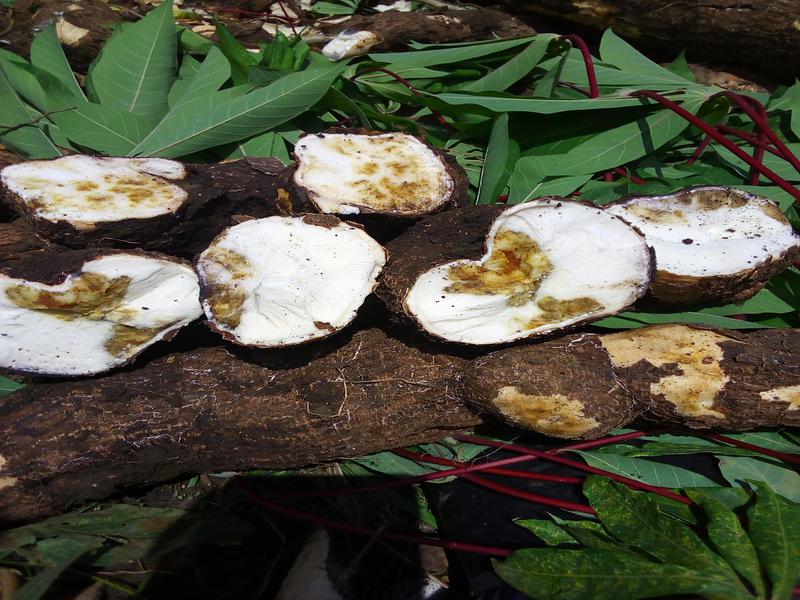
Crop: cassava
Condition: brown_streak_disease